Walt Disney's Enchanted Tiki Room

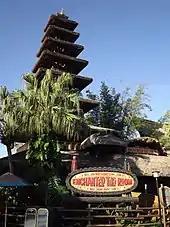
The attraction at Magic Kingdom

A virtually identical copy of the show, called Tropical Serenade, was installed at Walt Disney World's Magic Kingdom when that park opened in 1971. Although accompanied by a new pre-show, the main show was the same. Tropical Serenade was eventually renamed The Enchanted Tiki Birds in 1993 and replaced in 1998 with The Enchanted Tiki Room (Under New Management), featuring Iago from "Aladdin" and Zazu from "The Lion King". The attraction was met with mixed reception from guests.